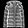
Label: Coat